Maurice Chevillard

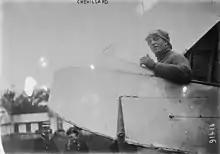
Chevillard in 1914

Maurice R. Chevillard was a pioneering French aviator who set a record on 6 November 1913 when he looped a biplane five times in succession at Port-Aviation (often called "Juvisy Airfield") in Viry-Châtillon, France. He was in a Henri Farman biplane powered by an Gnome et Rhône radial engine.